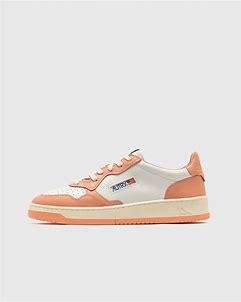
Brand: Autry
Model: Action Shoes Autry Action Medalist